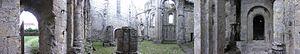
Vue à 360° des ruines de l'abbaye Saint-Pierre de Marcilhac-sur-Célé, Lot, France. This building is classé au titre des Monuments Historiques. It is indexed in the Base Mérimée, a database of architectural heritage maintained by the French Ministry of Culture,
L’abbaye Saint-Pierre de Marcilhac-sur-Célé est située à Marcilhac-sur-Célé dans le département du Lot et la région Occitanie..